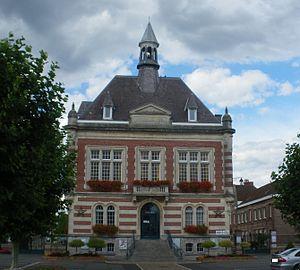
Vue de l'hôtel de ville de Vendin-le-Vieil.
Vendin-le-Vieil est une commune française située dans le département du Pas-de-Calais en région Hauts-de-France. Elle fait partie de la Communaupole de Lens-Liévin qui regroupe 36 communes et comptait 244 561 habitants en 2010.